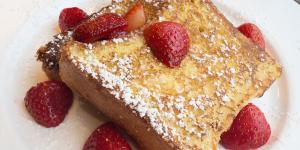
tostadas francesas con fresas